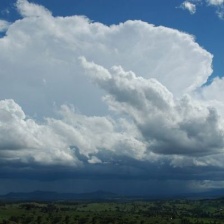
Cloud type: Cumulus